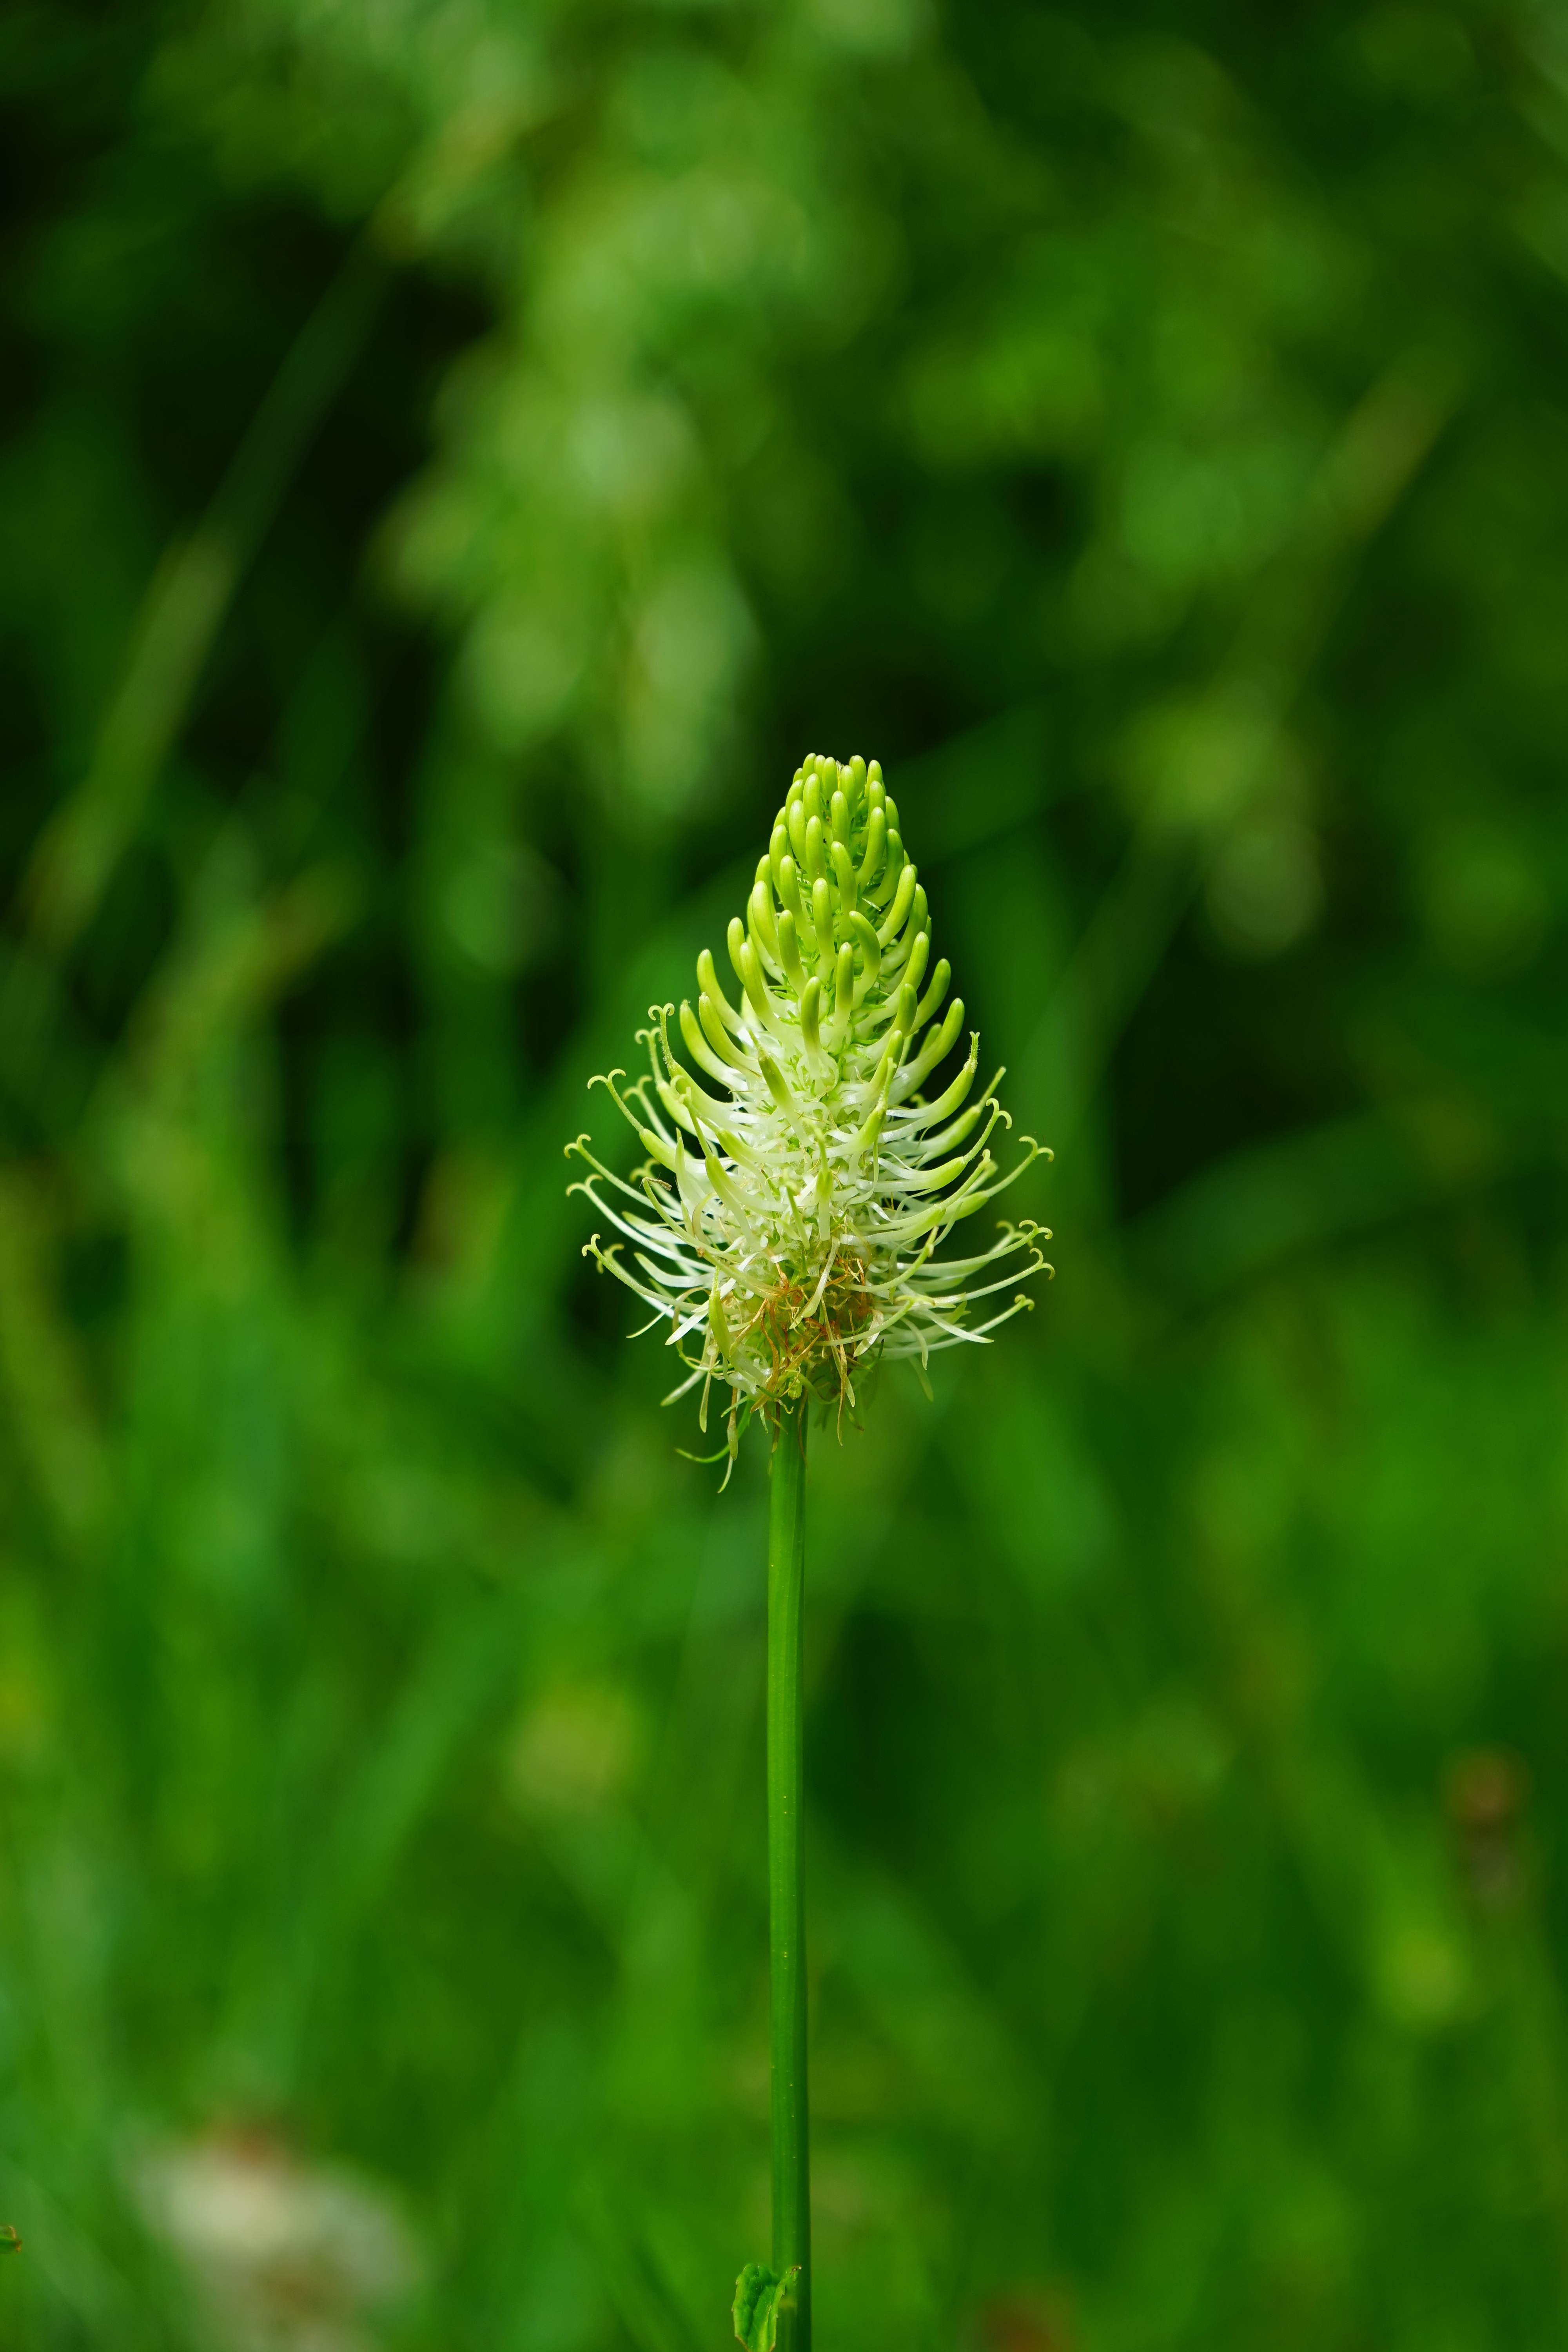
nature, grass, blossom, plant, white, meadow, prairie, leaf, flower, bloom, green, botany, flora, wildflower, pointed flower, greenish, macro photography, inflorescence, flowering plant, grassland plants, daisy family, devil's claw, campanulaceae, meadow herbs, bell flower greenhouse, half rosette plant, grass family, plant stem, land plant, phyteuma spicatum, white devil's claw, phyteuma, yellowish white, basket flower type